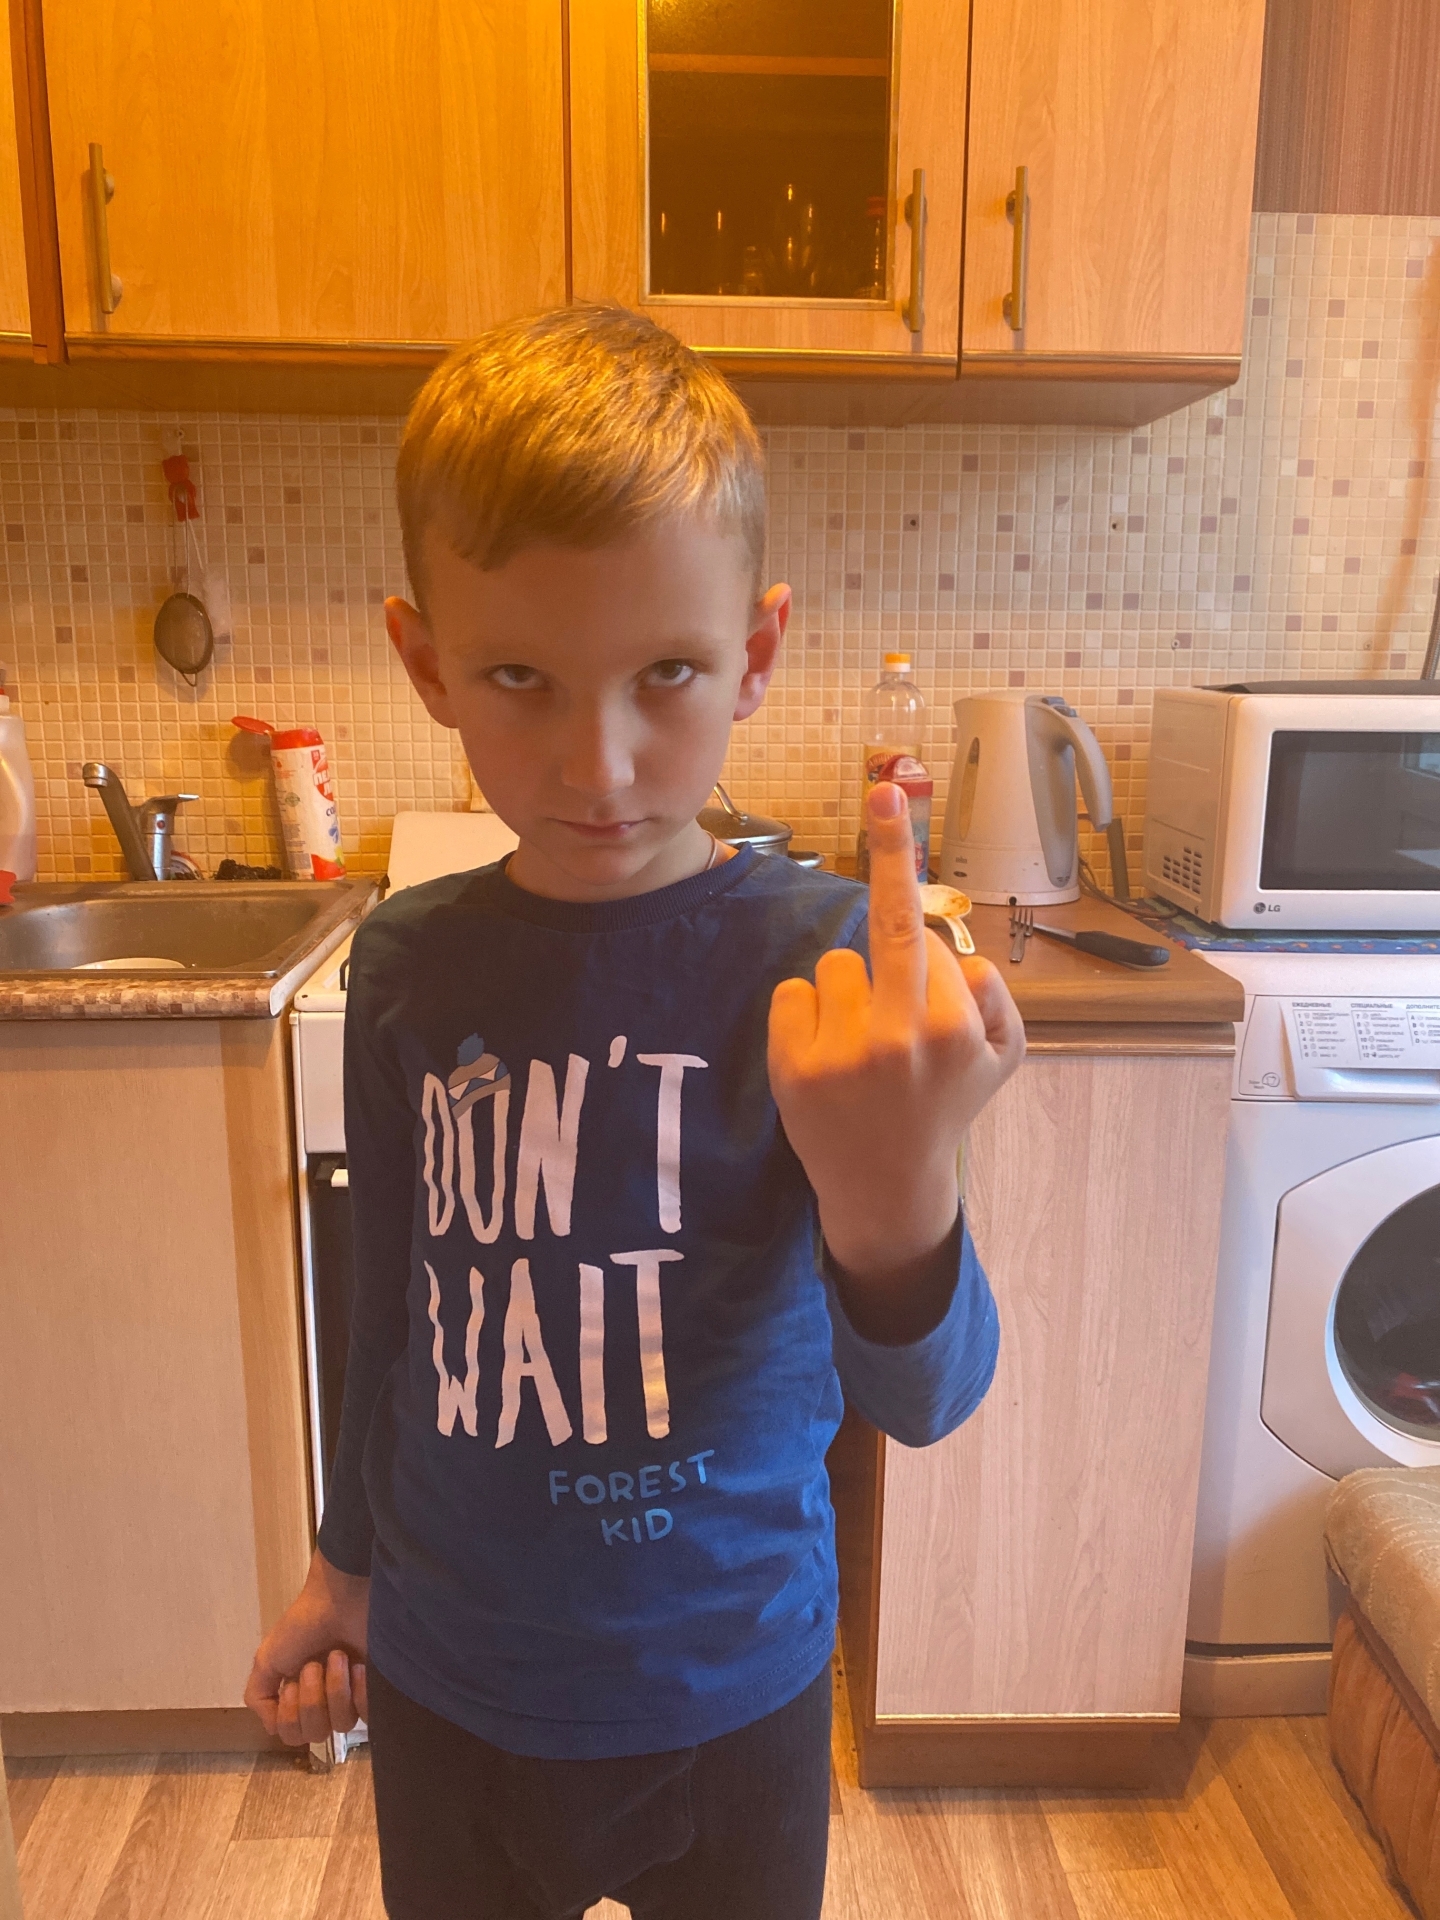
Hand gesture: middle_finger